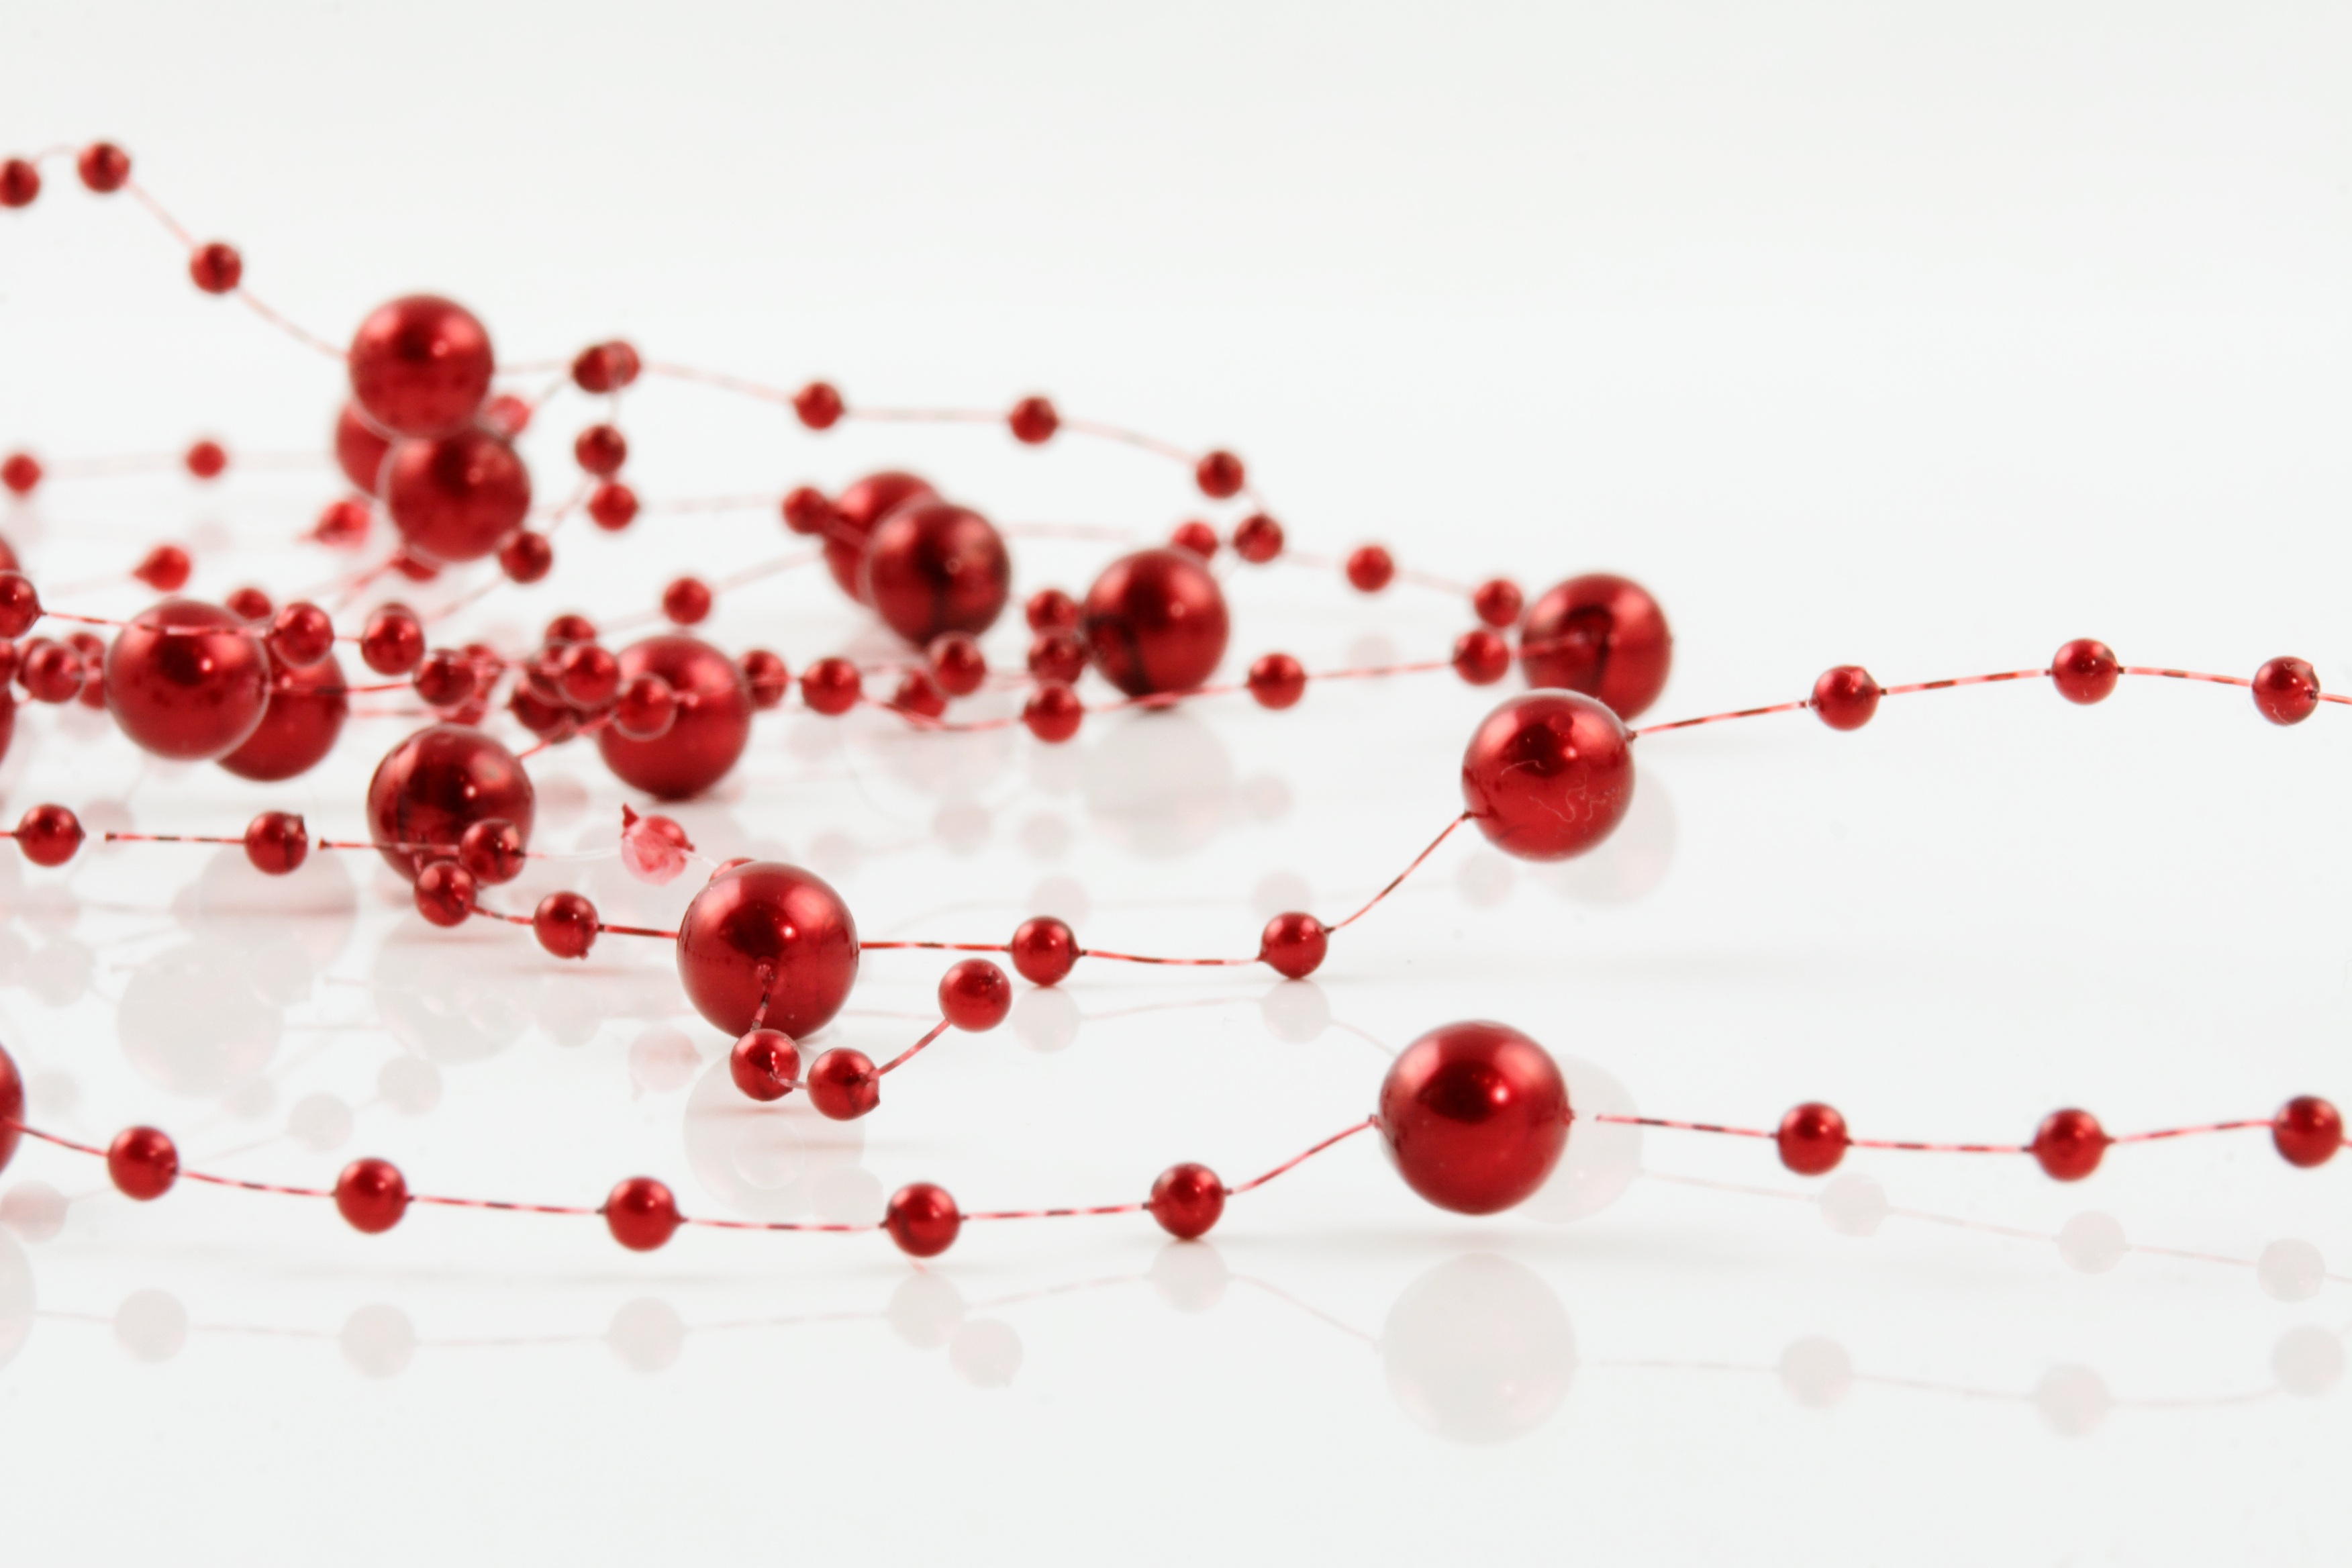
fruit, plastic, flower, petal, heart, decoration, food, red, produce, bead, ornament, deco, jewellery, background, decorative, wallpaper, beads, table decorations, fashion accessory, artificial pearls